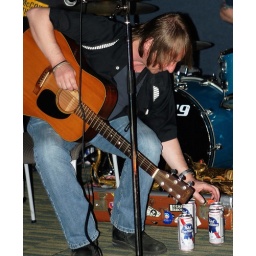
Whoa Nellie playing in the black box at the Gateway Film Center in Columbus on 04/22/10.